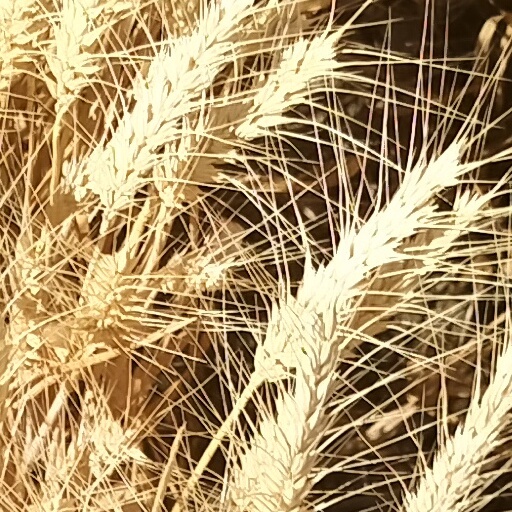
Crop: wheat